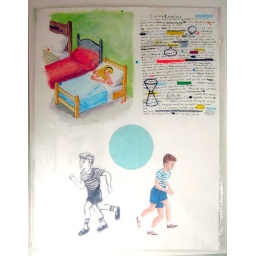
1997, Mixed media on paper in hand sewn plastic bag, 48 x 32 in.